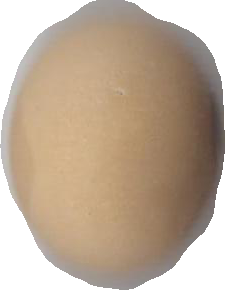
Variety: Anjasmoro